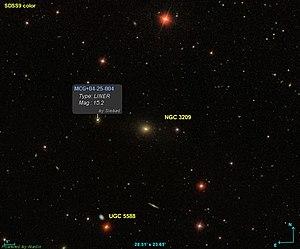
Image créée à l'aide du logiciel Aladin Sky Atlas du Centre de Données astronomiques de Strasbourg et des données publiques en format FIT de SDSS (Sloan Digital Sky Survey).
NGC 3209 est une galaxie elliptique située dans la constellation du Lion à environ 286 millions d'années-lumière de la Voie lactée. Elle a été découverte par l'astronome britannique John Herschel en 1827.